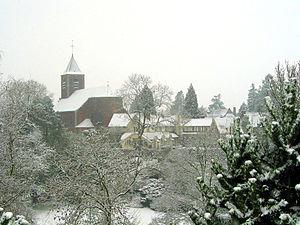
Casteau (Belgique), le quartier de l'église de la Sainte-Vierge.
Casteau [kasto] est une section de la commune belge de Soignies, située en Région wallonne dans la province de Hainaut. C'était une commune à part entière avant la fusion des communes de 1977. Lors de cette fusion, la superficie de Casteau passa de 11,11 km² à 10,52 km² au profit de la commune de Mons.